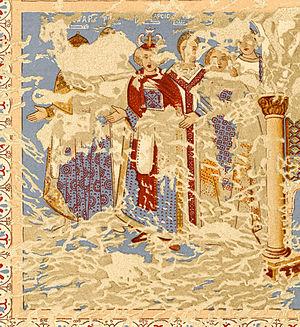
Rodéric, mort en juillet 711 près de Jerez de la Frontera dans la province de Cadix, est le dernier roi wisigoth d'Hispanie et de Septimanie avant la chute de la plus grande partie de son royaume face aux armées musulmanes.